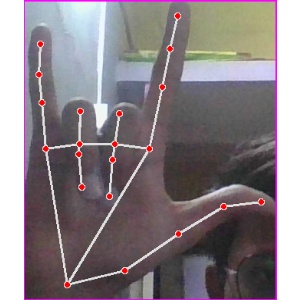
अक्षर: व